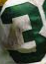
Number: 3